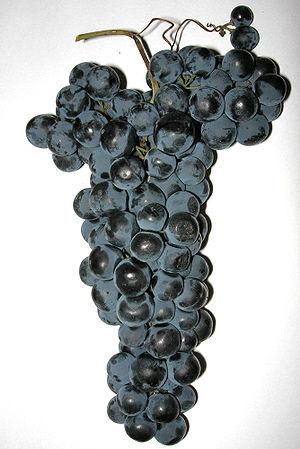
Le cabernet sauvignon est un cépage noir de cuve d'origine française. Cépage mondialement connu, il est devenu l'un des cépages les plus répandus dans le monde. Il pousse dans la plupart des pays viticoles dans un éventail de climats allant du Canada au Liban. Il doit sa reconnaissance internationale aux grands crus du vignoble de Bordeaux où il est souvent assemblé avec du merlot et du cabernet franc.
Le tempranillo est un cépage de raisins noirs.